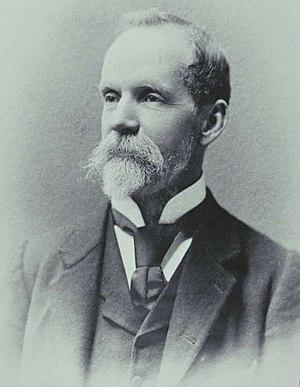
La convention fédérale australasienne est une série de trois conférences qui ont lieu de mars 1897 à mars 1898 à Adélaïde, Sydney et Melbourne.